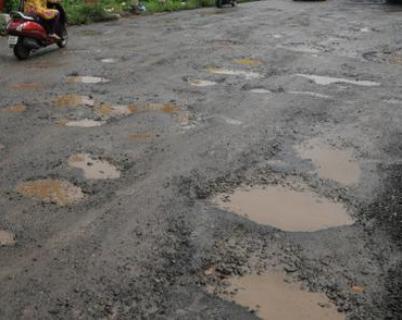
Texture: potholed